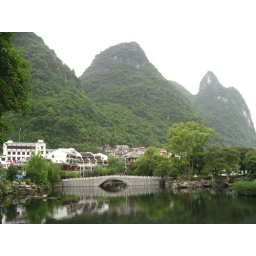
The town was surrounded by water and dramatic, green hills.